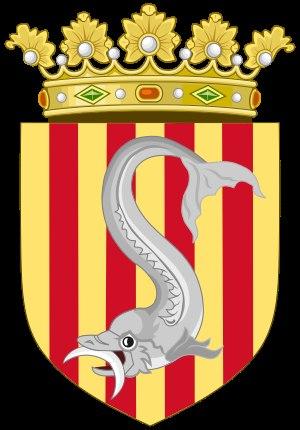
La Terre d'Otrante, en italien Terra d'Otranto, est une ancienne subdivision du royaume de Sicile, puis des Deux-Siciles, qui se trouve aujourd'hui dans la région des Pouilles.